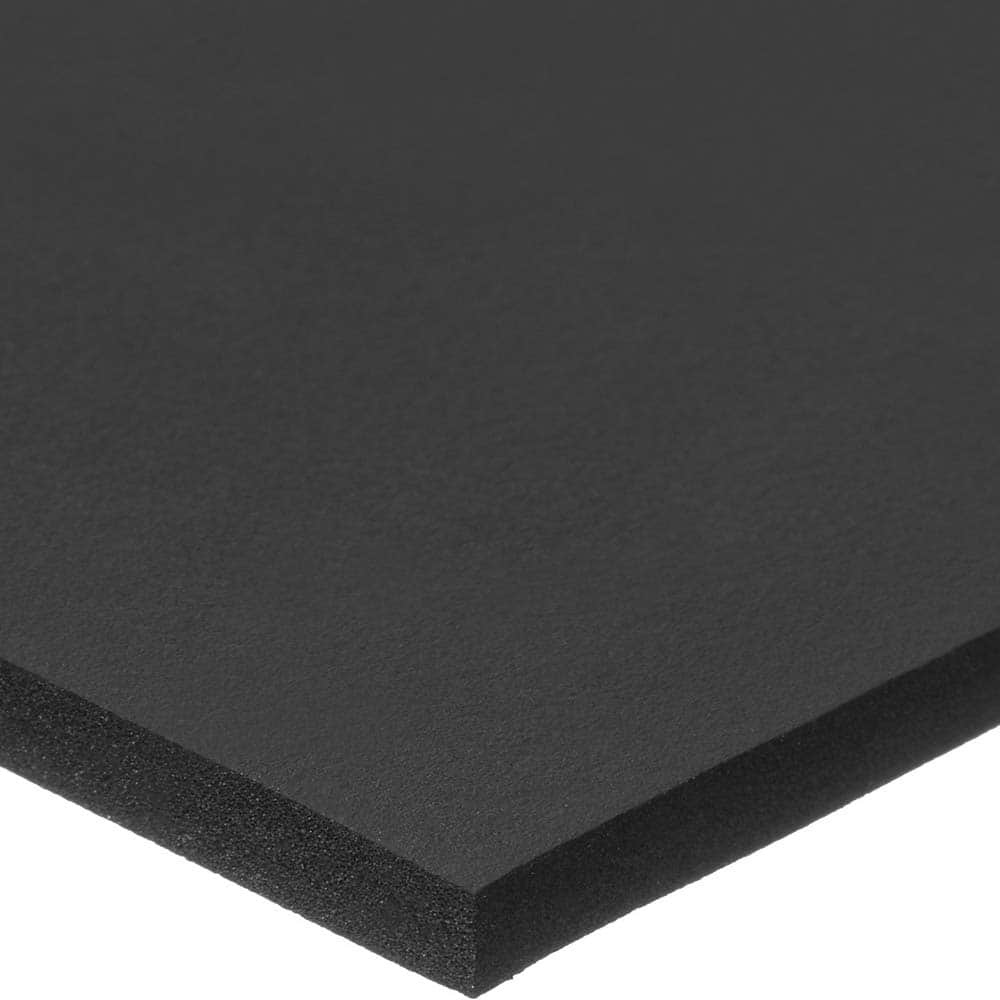
USA Sealing - Rubber & Foam Sheets Material: EPDM Foam Thickness (Inch): 3/8
Item #: 96170386 Brand: USA Sealing Model #: ZUSA-CESR-188 Product Specifications Rubber & Foam Sheets; Material: EPDM Foam ; Thickness (Inch): 3/8 ; Hardness: Extra Soft ; Width (Inch): 36.0000 ; Length (Inch): 36 ; Color: Black Material EPDM Foam Thickness (Inch) 3/8 Hardness Extra Soft Width (Inch) 36.0000 Length (Inch) 36 Color Black Minimum Temperature (F) -70.000 Maximum Temperature (F) 250.000 Backing Type Acrylic Adhesive
Brand: USA Sealing
Category: Hardware > Building Consumables